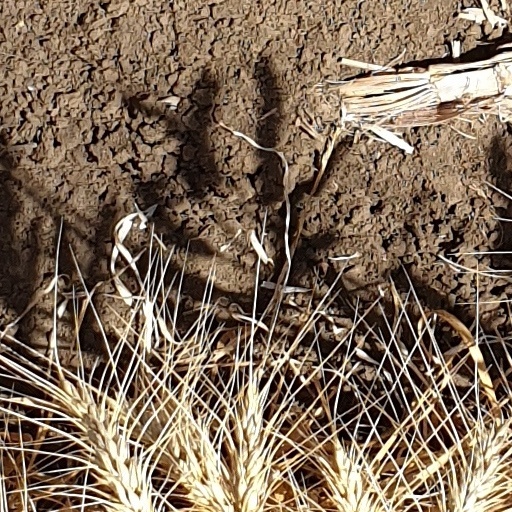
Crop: wheat